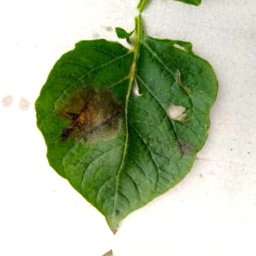
Etiqueta: Late Blight